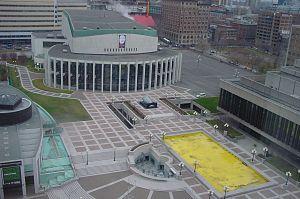
Place des Arts de Montréal et son esplanade ( en terrasse).
Montréal est reconnu depuis longtemps pour sa vitalité culturelle. Ainsi, la revue britannique Monocle désignait en 2008 la ville de Montréal « capitale culturelle du Canada ». La présence d'une importante population francophone donne à Montréal un caractère particulier parmi les grandes villes nord-américaines. En effet, Montréal est la plaque tournante au Canada pour les arts et médias de langue française, qu’il s’agisse des productions de radio ou télévision, du théâtre, du cinéma, du multimédia ou de l’édition. La communauté anglophone de Montréal possède aussi des institutions culturelles qui lui sont propres. De plus, il faut compter avec la présence de nombreuses communautés ethniques qui donnent à la ville une culture véritablement distincte.
Cet article traite des événements qui se sont produits durant l'année 1963 au Québec.
Léane Labrèche-Dor est une humoriste et comédienne québécoise, née le 6 juillet 1988, originaire de Saint-Lambert.